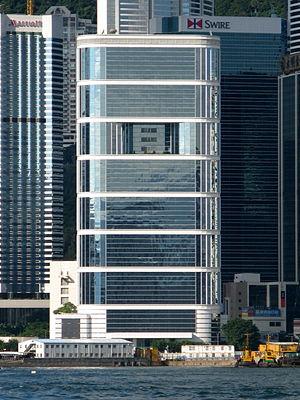
La CITIC Tower est un gratte-ciel de 126 mètres de hauteur et 33 étages situé à Hong Kong en Chine construit de 1996 à 1997.